Divisions of Kolkata Police

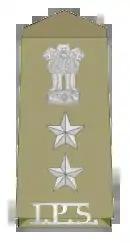
Insignia of Deputy Commissioner of Police

Kolkata Police is divided into nine administrative divisions. Each division is under a Deputy Commissioner of Police.